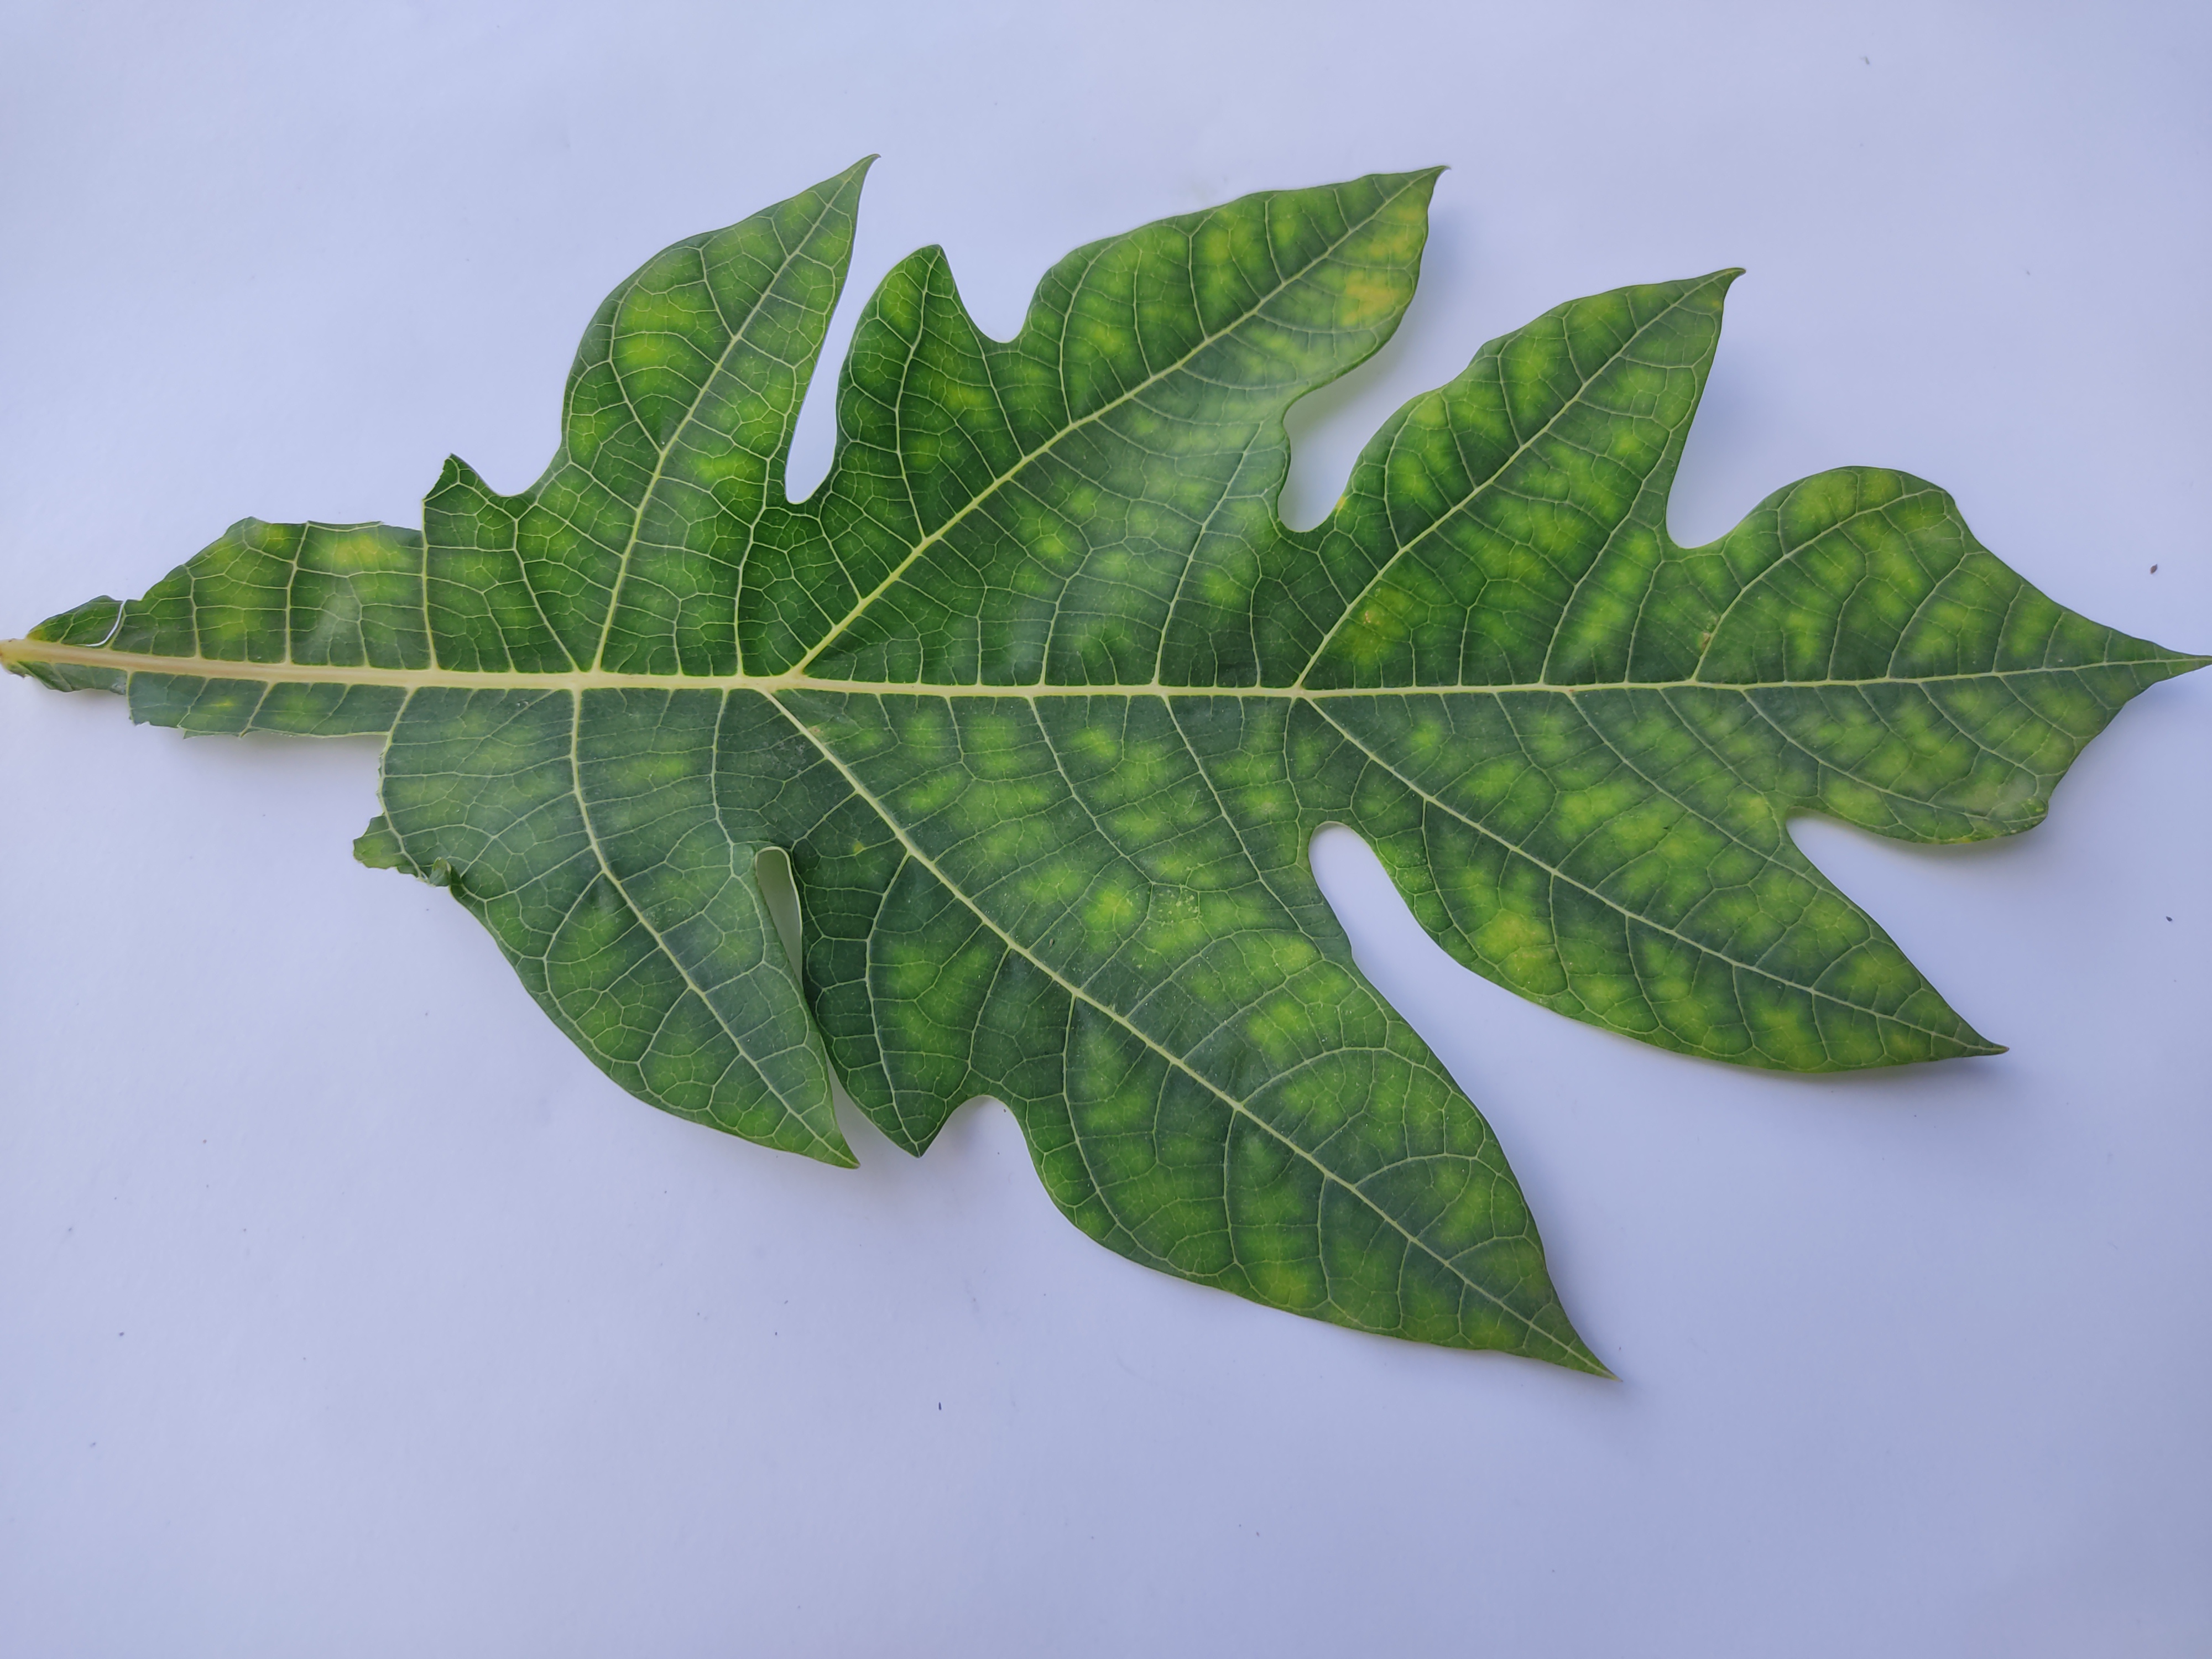
Label: Ring Spot